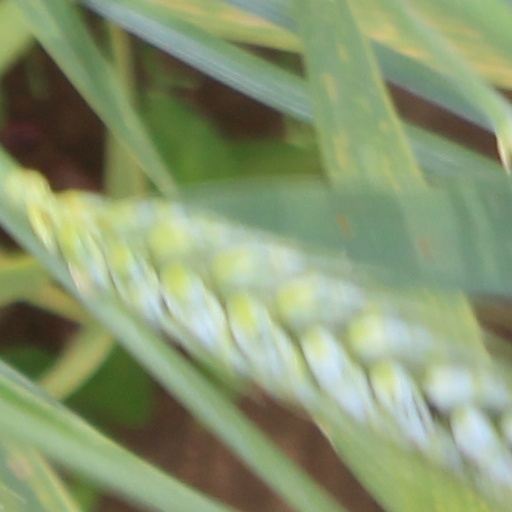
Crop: wheat